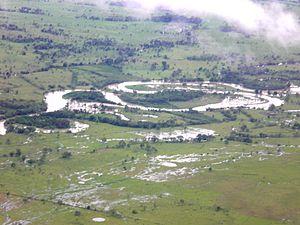
Le Río Atrato est un fleuve de Colombie qui a son embouchure en mer des Caraïbes.
Les aires protégées de Colombie sont gérées par le Sistema Nacional de Áreas Protegidas ou SINAP.